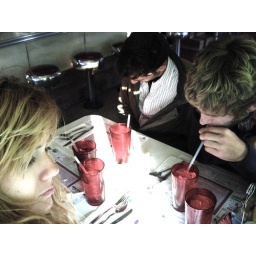
water in plastic red cups at a cramped table